Wittstock

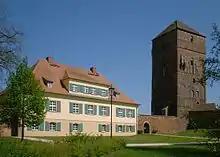
Bishop's Castle

Obtaining the Stendal town charter on 13 September 1248 from the hands of the Havelberg Prince-bishop Henry I, it is one of the oldest towns of Brandenburg. In 1251, Wittstock received an imprint of the town seal, which was one of the oldest in Brandenburg, too. Wittstock Castle, which had been built from 1244 onwards onto a Slavic foundation, served as the residence of the Havelberg Prince-bishops from 1271; it is therefore also designated Old Bishop Castle ("Alte Bischofsburg"). The Havelberg era ended with the Protestant Reformation and the death of the last Catholic Prince-bishop Busso von Alvensleben at Wittstock Castle in 1548.